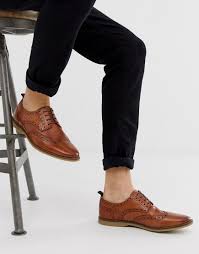
Label: Brogue